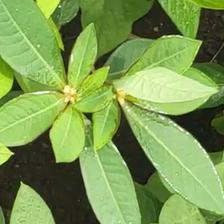
Weed species: Moti_dudhi(Euphorbia_geneculata_L)